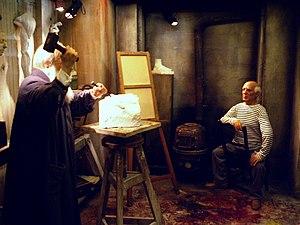
Le musée Grévin est un musée de cire privé situé dans le 9ᵉ arrondissement de Paris, en France, et dans lequel sont regroupées des reproductions en cire de personnages célèbres. Font aussi partie de la visite du musée le théâtre Grévin et le Palais des Mirages. La salle de la Coupole et la salle des Colonnes possèdent de très beaux décors de style baroque datant de 1882.